England in the High Middle Ages

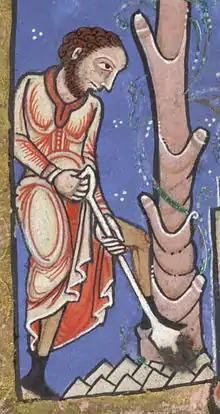
An English serf at work digging,

William the Conqueror acquired the support of the Church for the invasion of England by promising ecclesiastical reform. William promoted celibacy amongst the clergy and gave ecclesiastical courts more power, but also reduced the Church's direct links to Rome and made it more accountable to the king. Tensions arose between these practices and the reforming movement of Pope Gregory VII, which advocated greater autonomy from royal authority for the clergy, condemned the practice of simony and promoted greater influence for the papacy in church matters. Despite the bishops continuing to play a major part in royal government, tensions emerged between the kings of England and key leaders within the English Church. Kings and archbishops clashed over rights of appointment and religious policy, and successive archbishops including Anselm, Theobald of Bec, Thomas Becket and Stephen Langton were variously forced into exile, arrested by royal knights or even killed. By the early thirteenth century, however, the church had largely won its argument for independence, answering almost entirely to Rome.